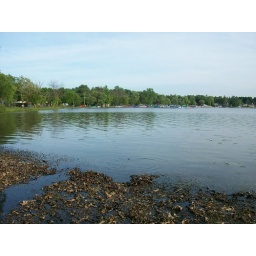
Taken on the new bike bath around Clark Lake.